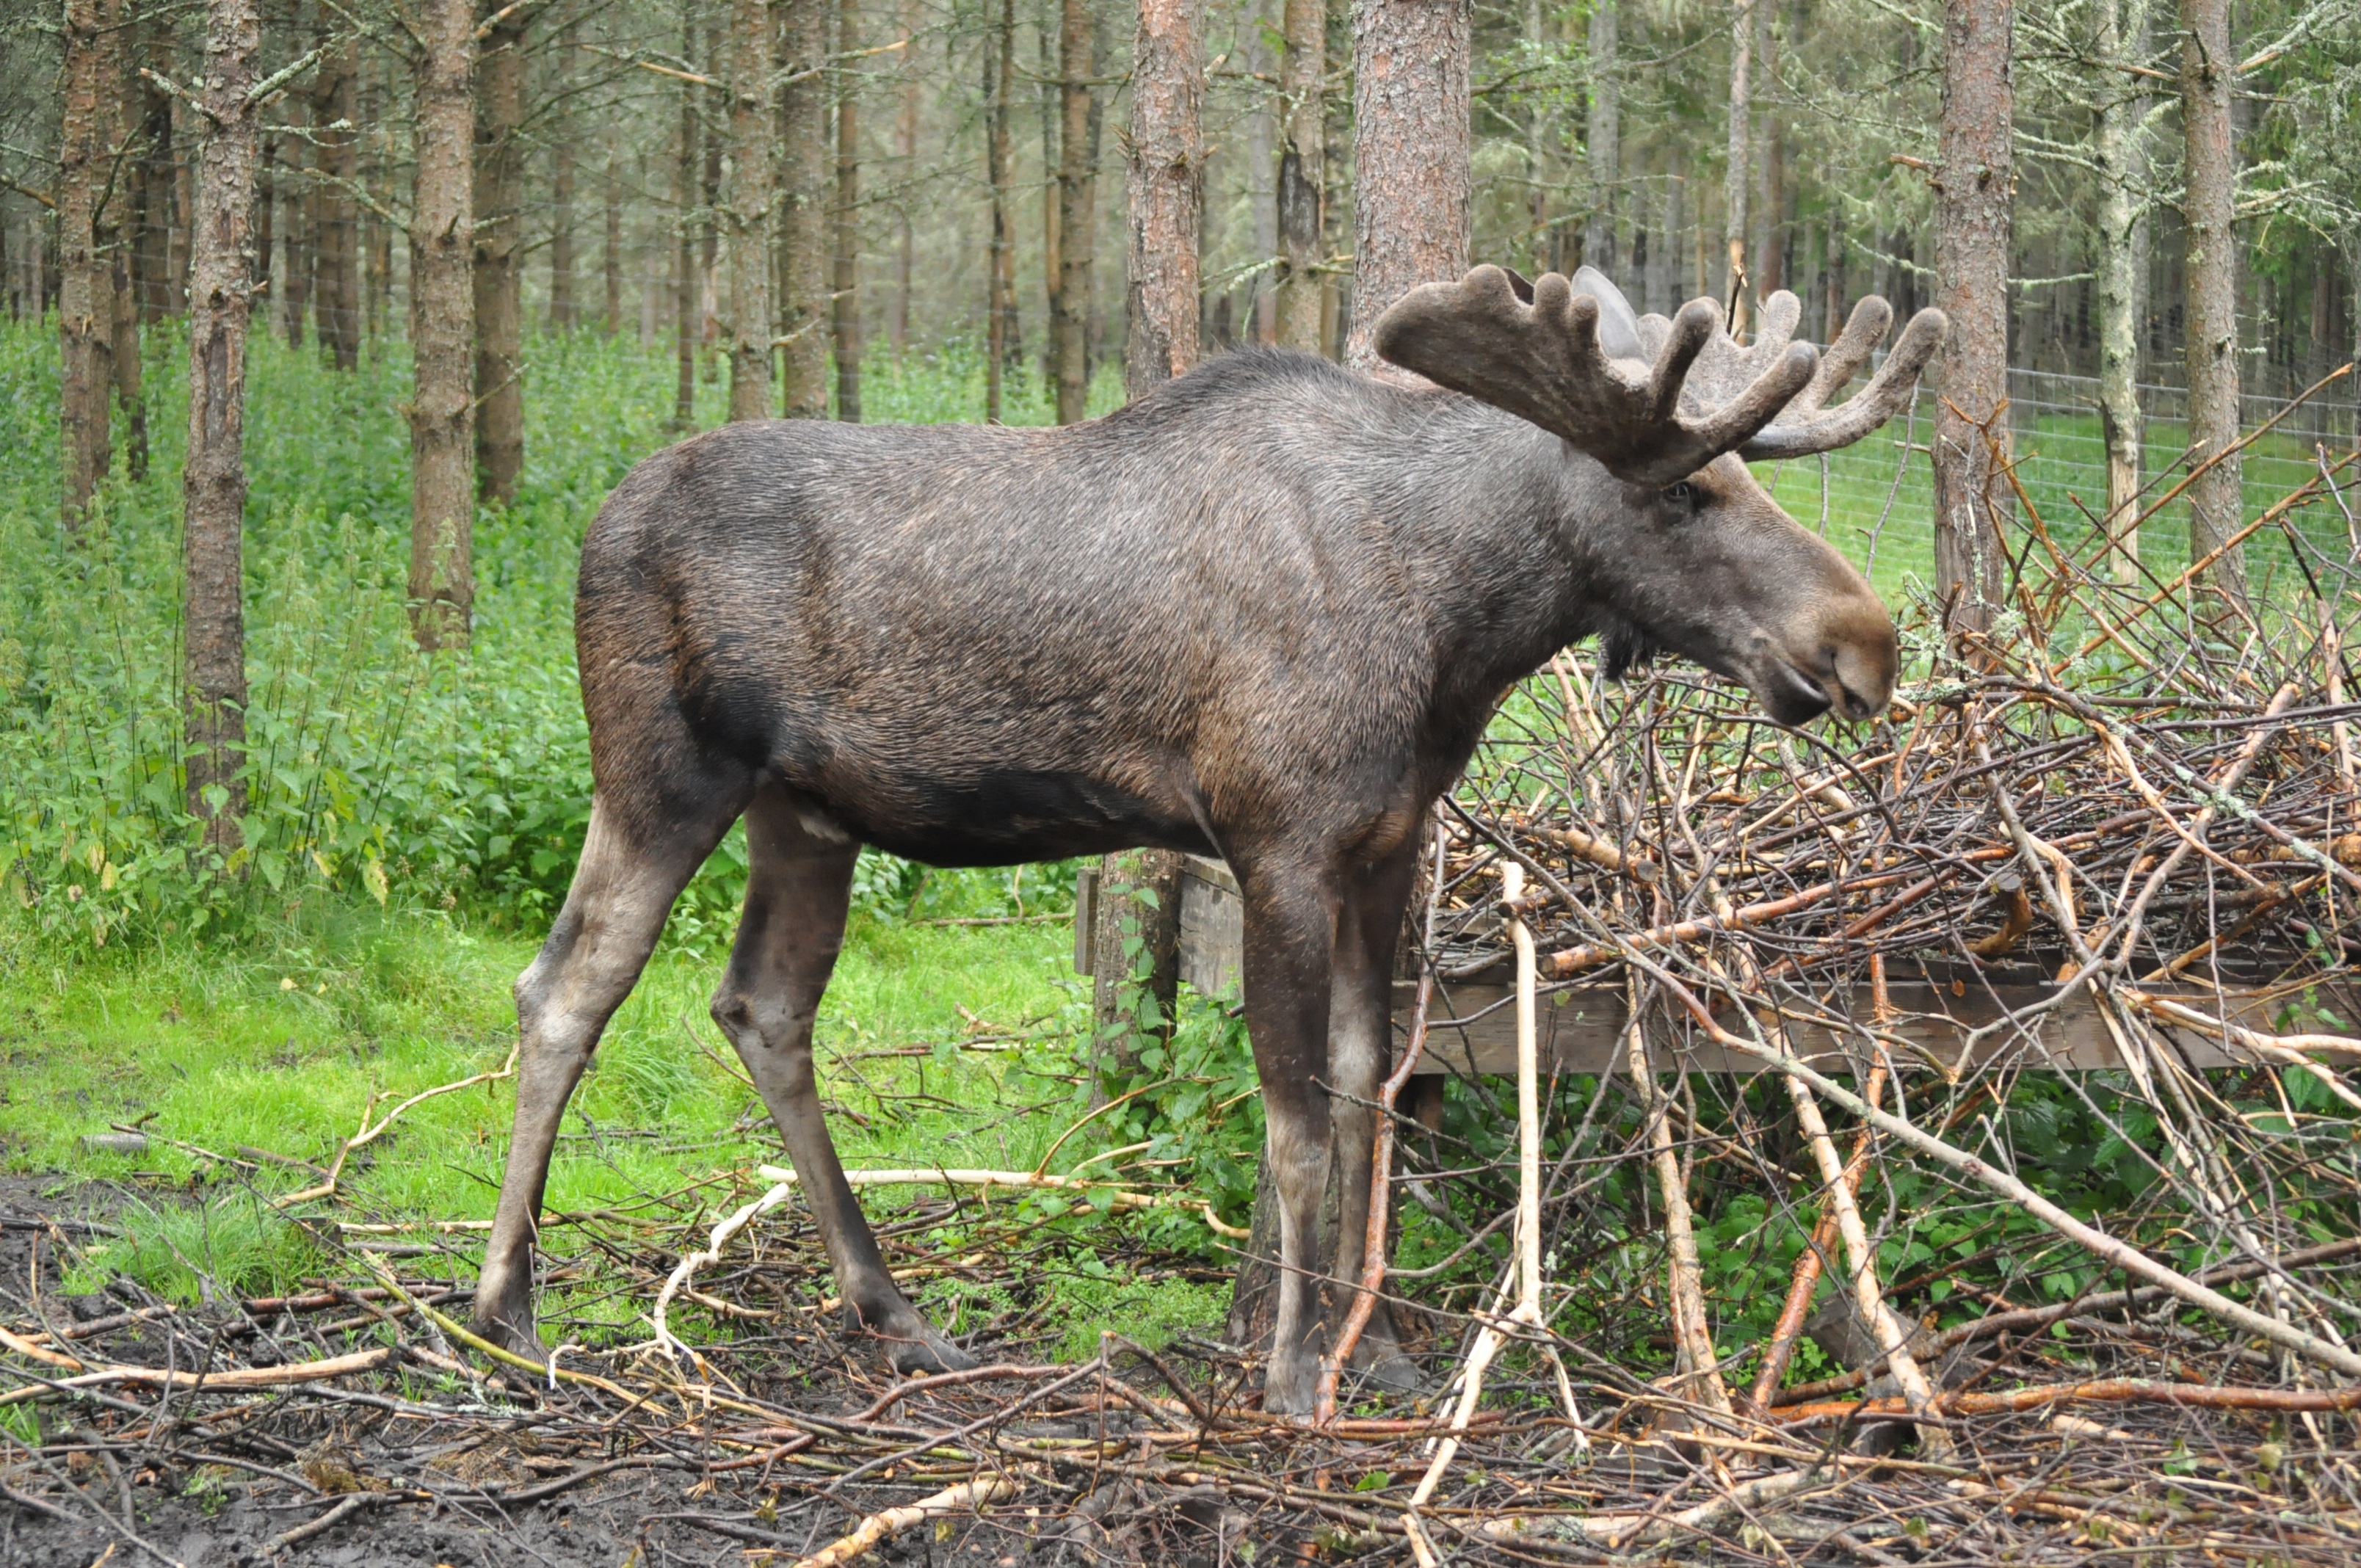
forest, wildlife, fauna, moose, sweden, elk, pack animal